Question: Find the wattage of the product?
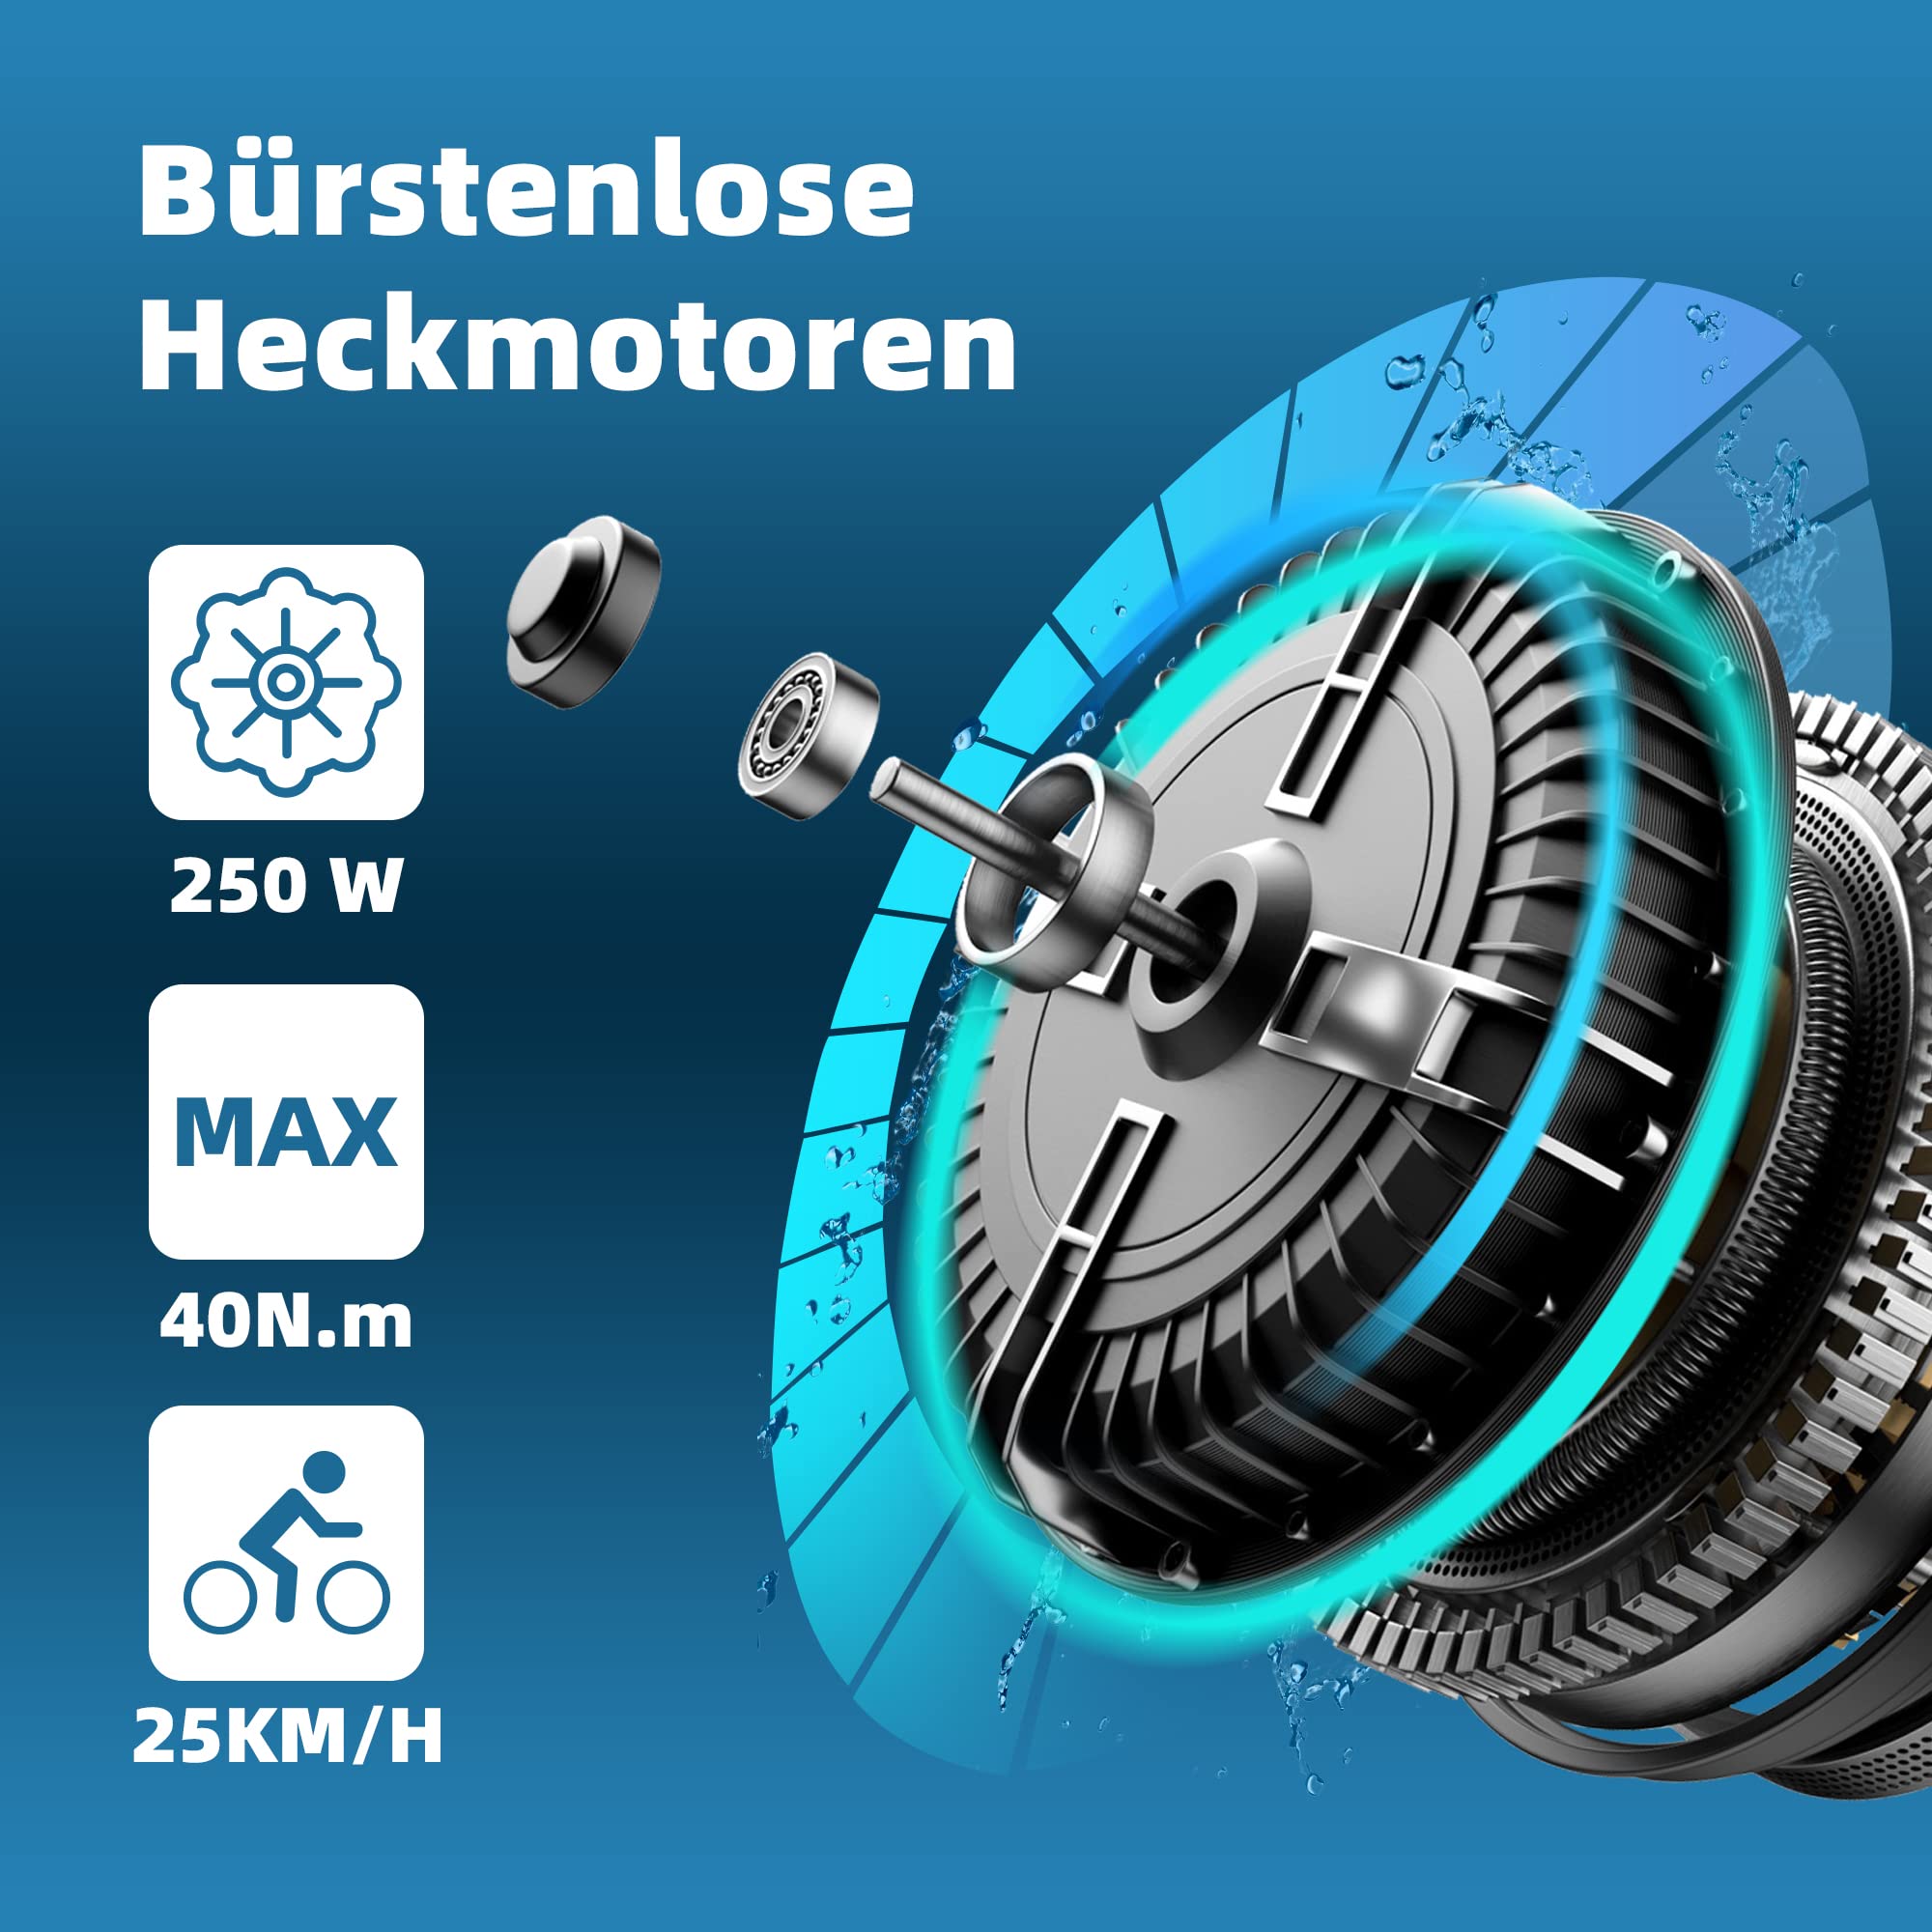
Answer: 250.0 watt